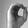
ASL letter: O